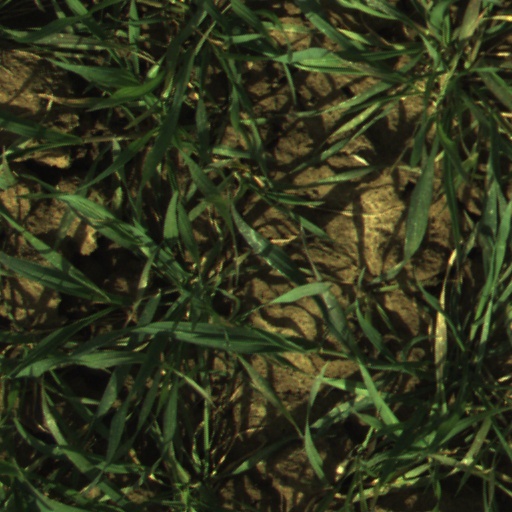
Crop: wheat